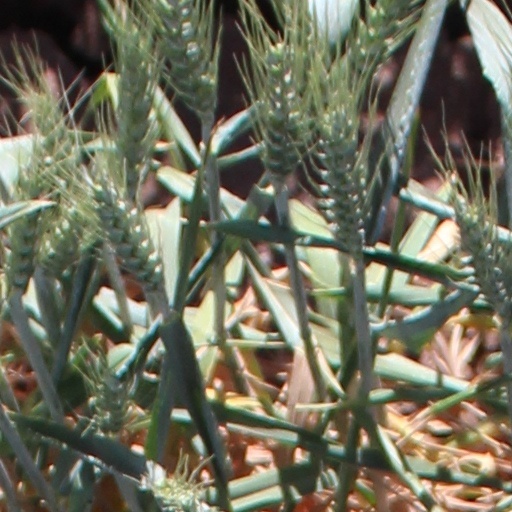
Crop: wheat